Skagen Painters

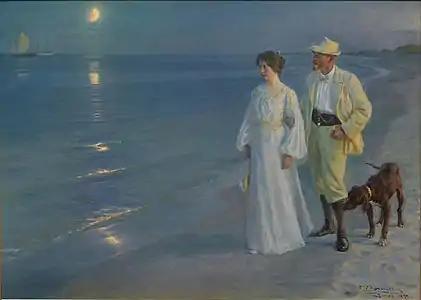
P.S. Krøyer: "Summer Evening at Skagen Beach – The Artist and his Wife" (1899)

Marie Krøyer, "née" Triepcke (1867–1940), came from a well-to-do German family living in Copenhagen. From an early age she aspired to become an artist and after training privately she went to Paris to continue her studies. It was there, in early 1889, that she met P.S. Krøyer, who immediately fell madly in love with her. Although he was 16 years her senior, the couple married that summer. In 1891, they settled in Skagen, giving P.S. ample opportunity to paint portraits of Marie, both indoors and especially on the beach. The summers P.S. Krøyer spent together with his wife in the 1890s were clearly a source of inspiration for him, especially as Marie had a strong sense of beauty herself, often quoting Keats' "Beauty is truth, truth beauty".